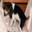
Label: dog